Jyotsna Srikanth

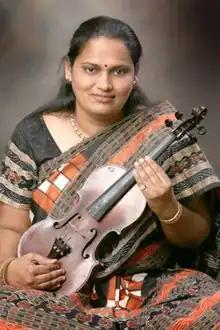
Live concert, 2011

Jyotsna Srikanth is an Indian-British violinist and composer, performing Carnatic music and Western classical music.